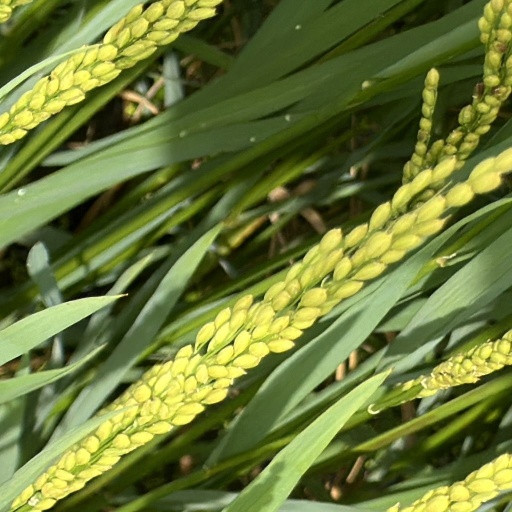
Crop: rice